Palmyra Atoll

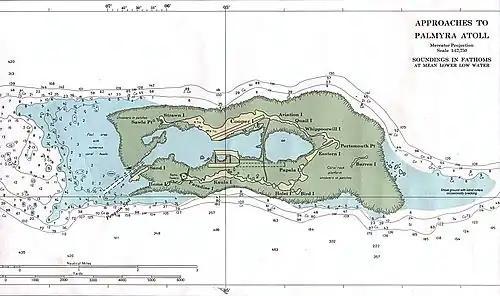
Palmyra Atoll – NOAA Nautical Chart (1:47,500), with many named features.

Palmyra is an incorporated territory of the United States (the only such territory since 1959), meaning that it is subject to all provisions of the U.S. Constitution and is permanently under American sovereignty. Palmyra remains an unorganized territory. No Act of Congress since Hawaii statehood in 1959 has specified how Palmyra is to be governed. The only relevant federal law gives the president the authority to administer Palmyra as directed or via the United States District Court for the District of Hawaii (Hawaii Omnibus Act, Pub. L. 86–624, July 12, 1960, 74 Stat. 411). Executive Order 10967, effective 10 October 1961, provided that the Department of the Interior be responsible for all executive, legislative, and judicial authority of its civil administration.